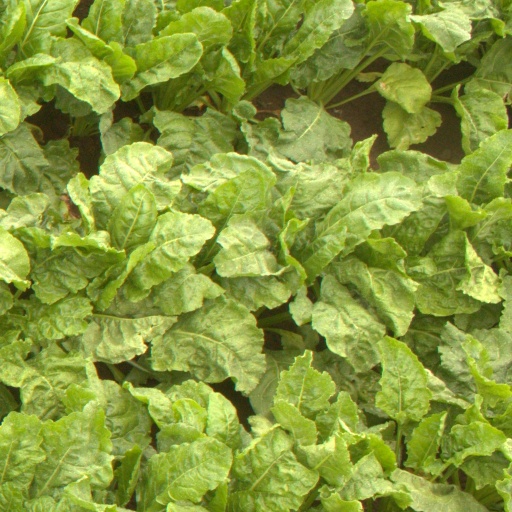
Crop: sugar beet